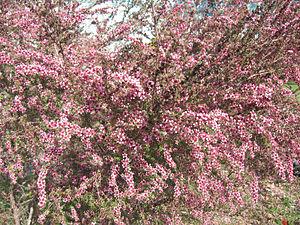
Leptospermum est un genre d'environ 80 à 86 espèces de plantes de la famille des Myrtaceae. On les trouve dans toute l'Australie avec une plus grande diversité dans le sud du pays. Deux espèces se rencontrent aussi en Malaisie et une en Nouvelle-Zélande.